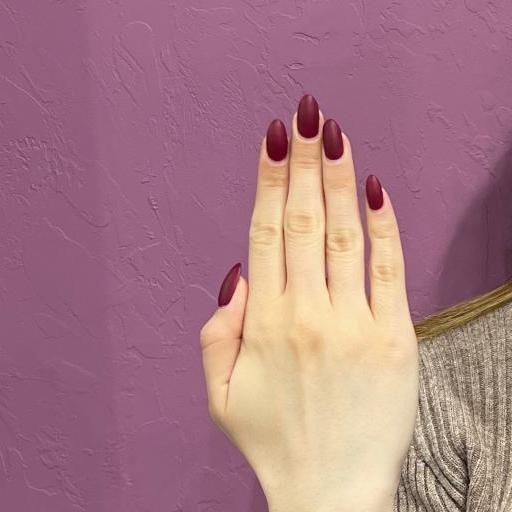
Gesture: stop_inverted